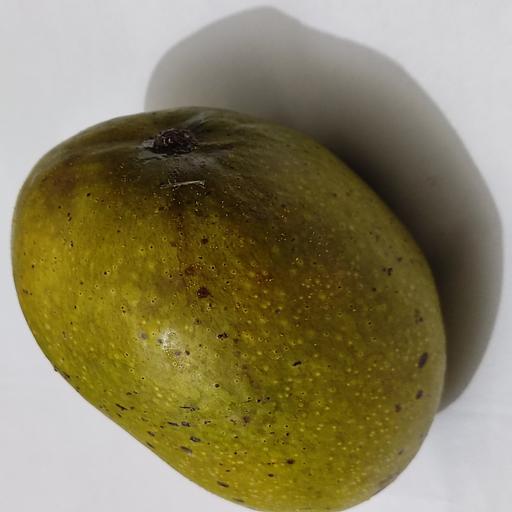
Crop type: Mango_Bari